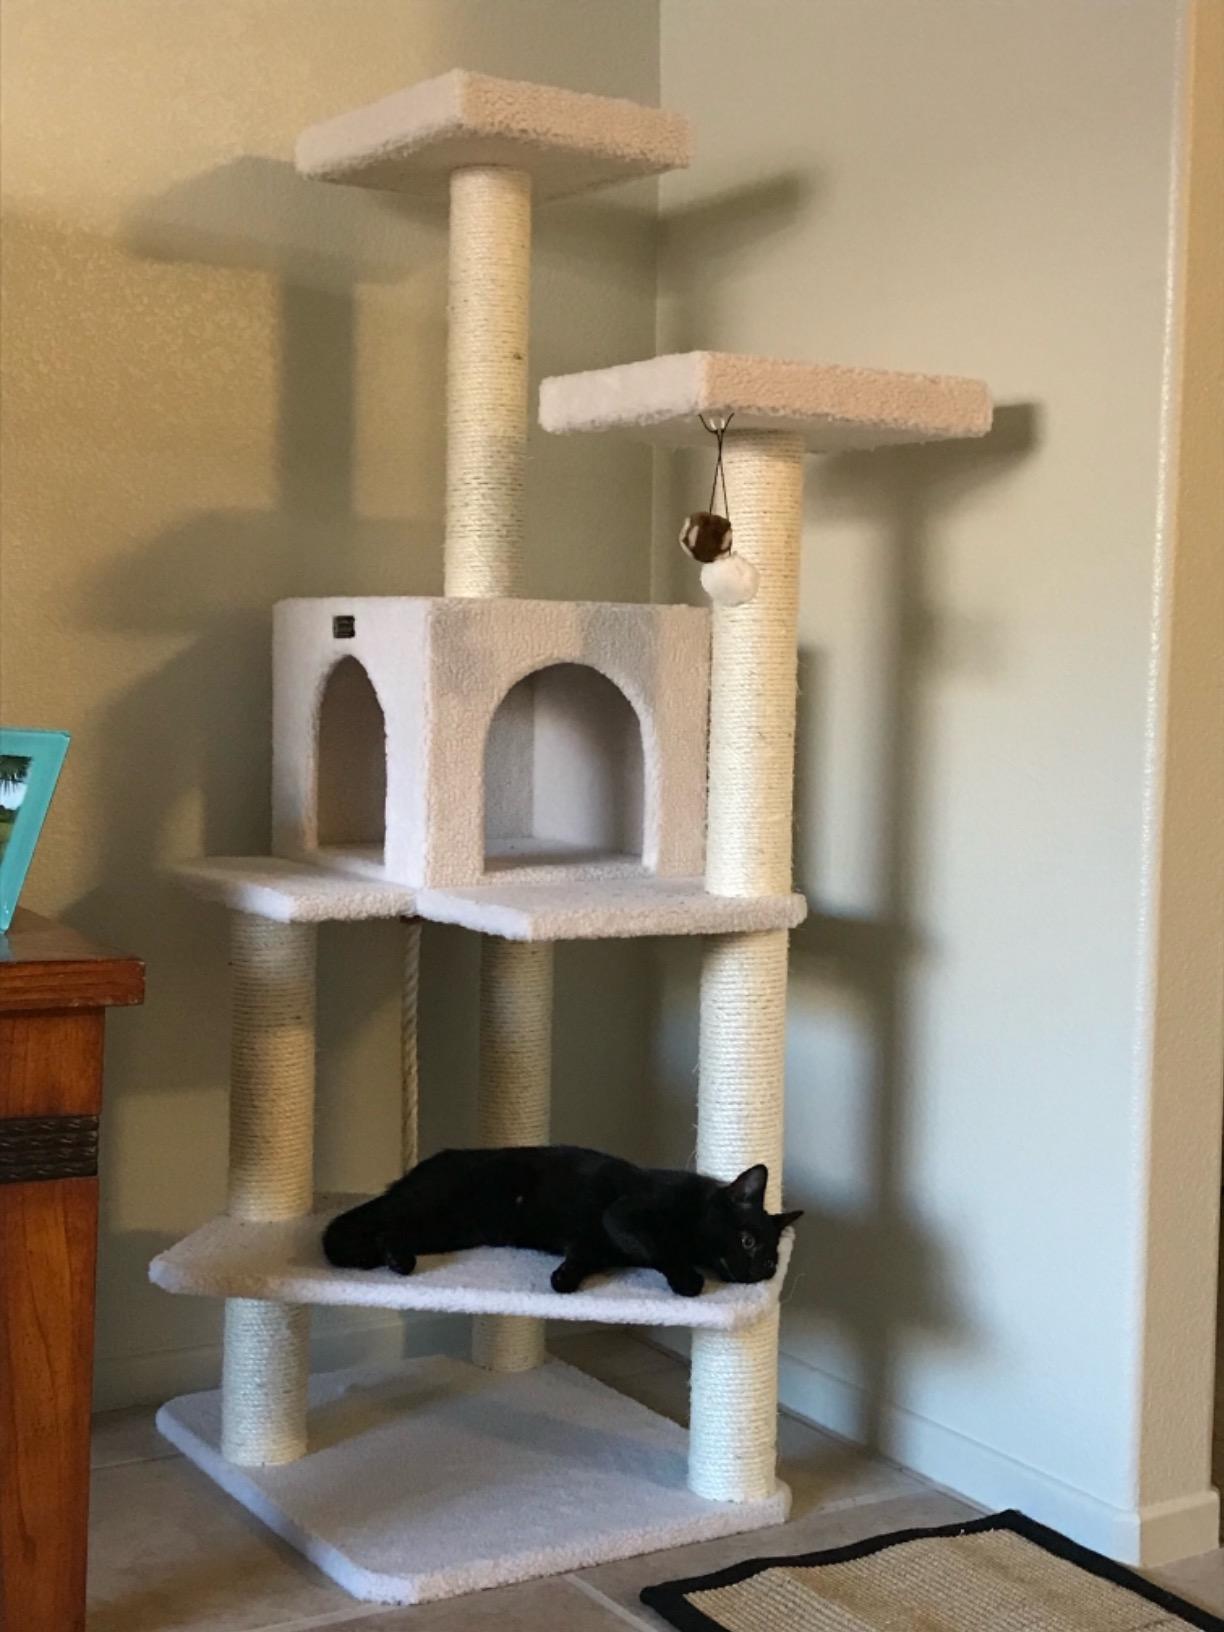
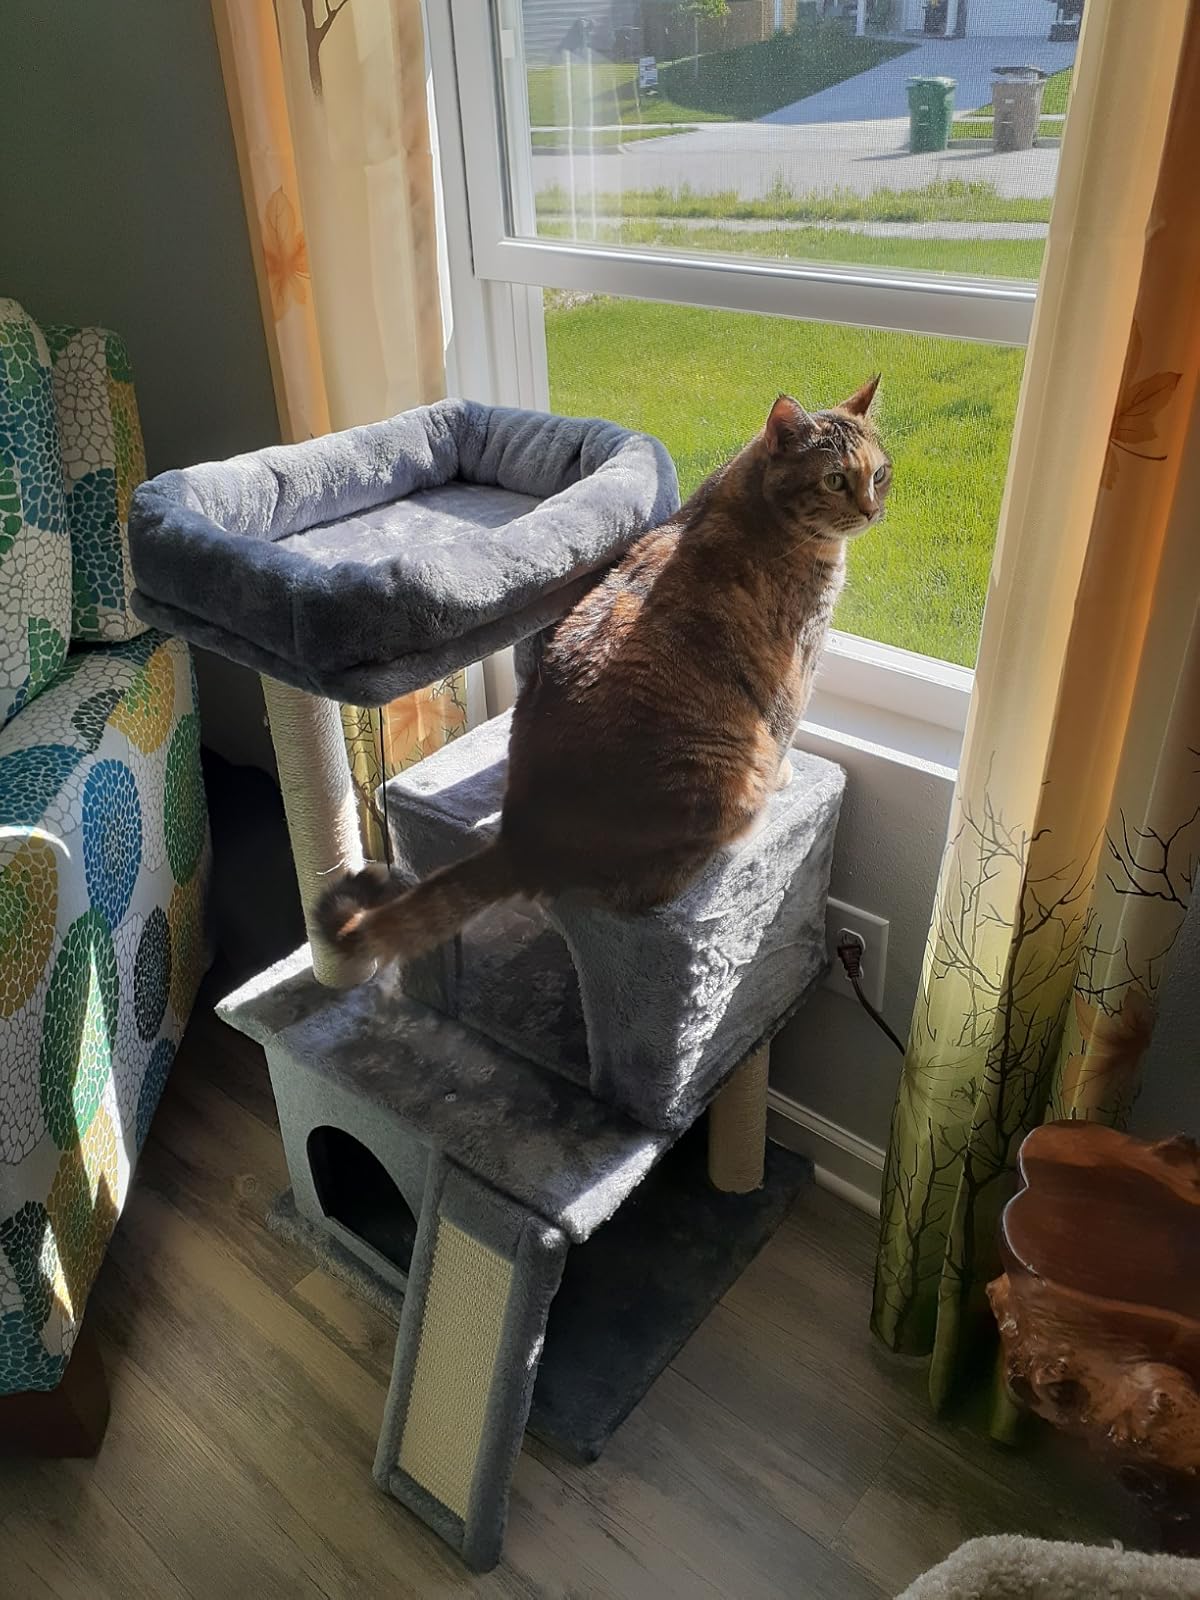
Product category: items_cat tree
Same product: no